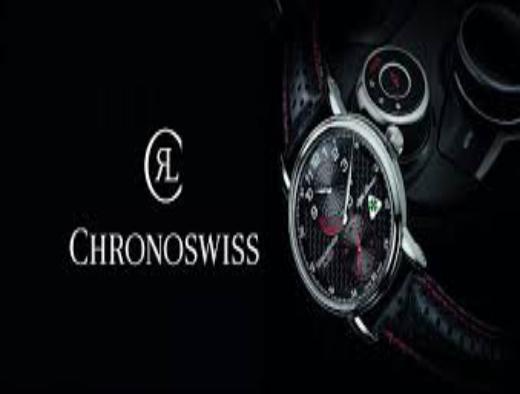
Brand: Chronoswiss-1
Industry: Electronic